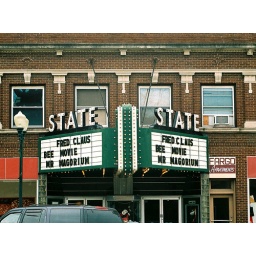
Sycamore,IL Fargo built these theater buildings in many towns,there is a duplicate building in Geneva,IL opened 1926